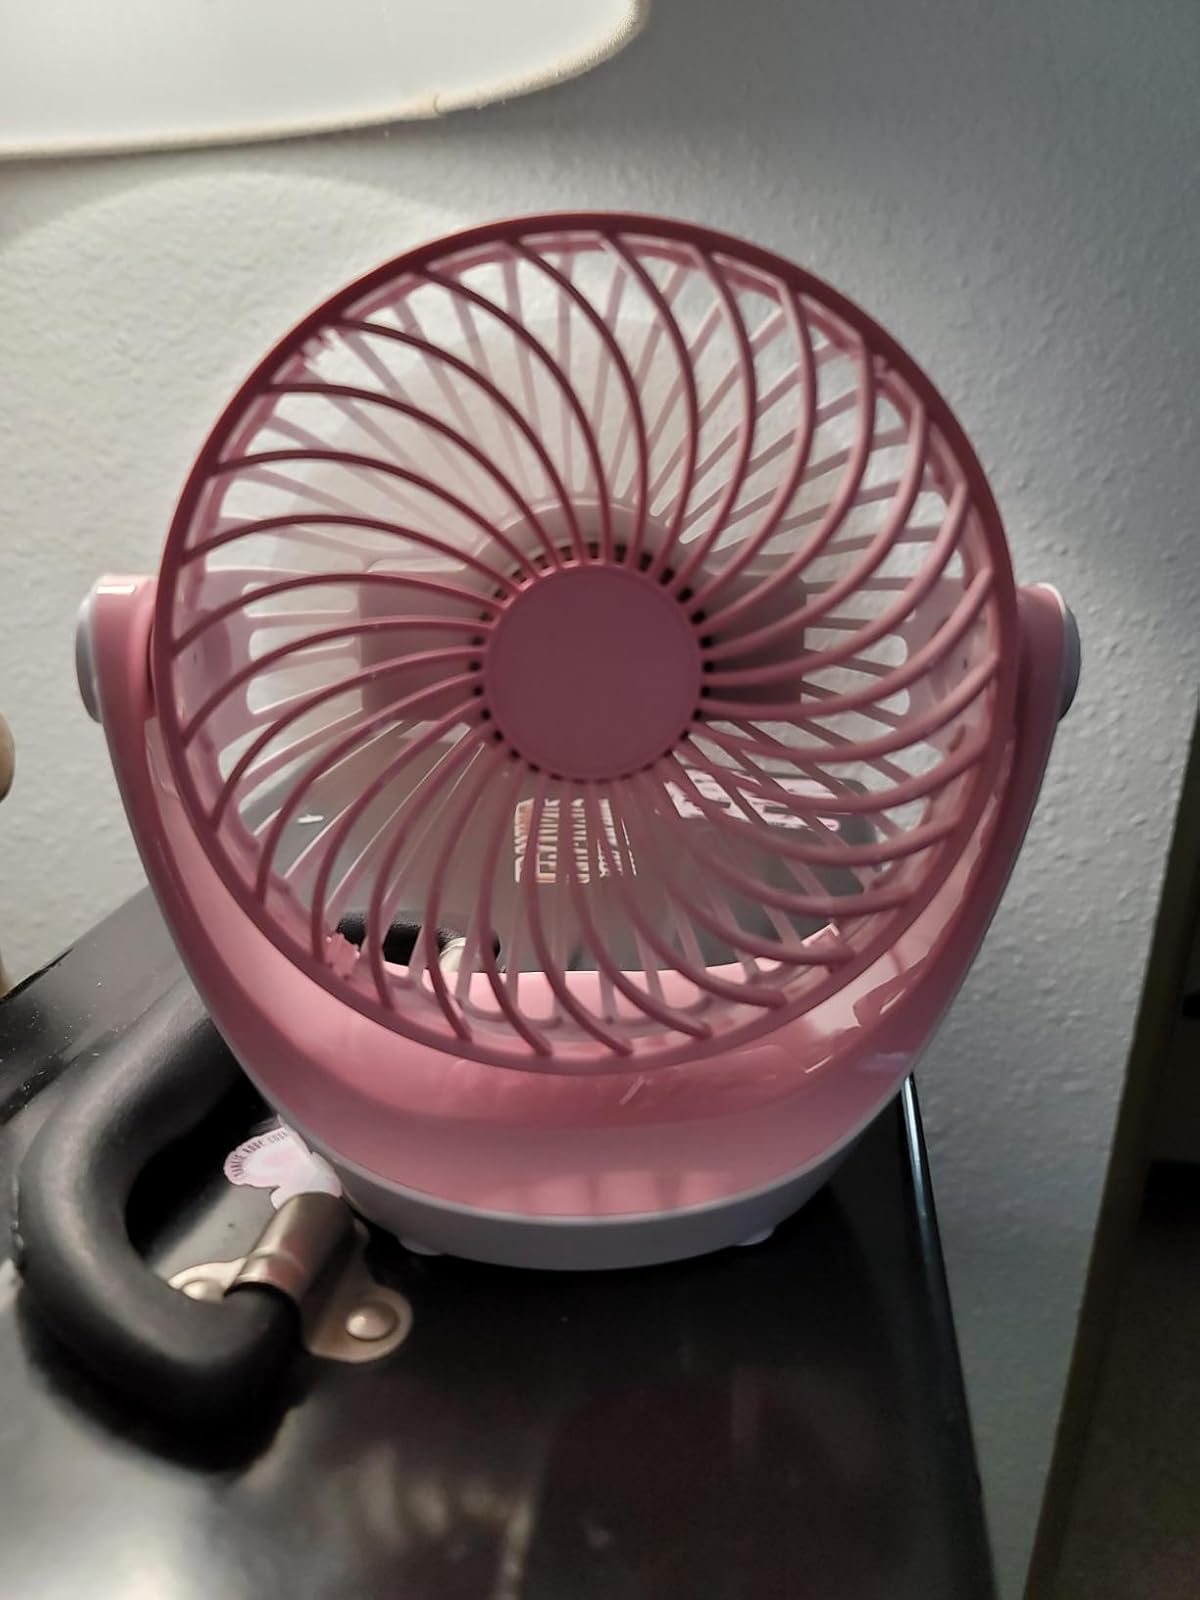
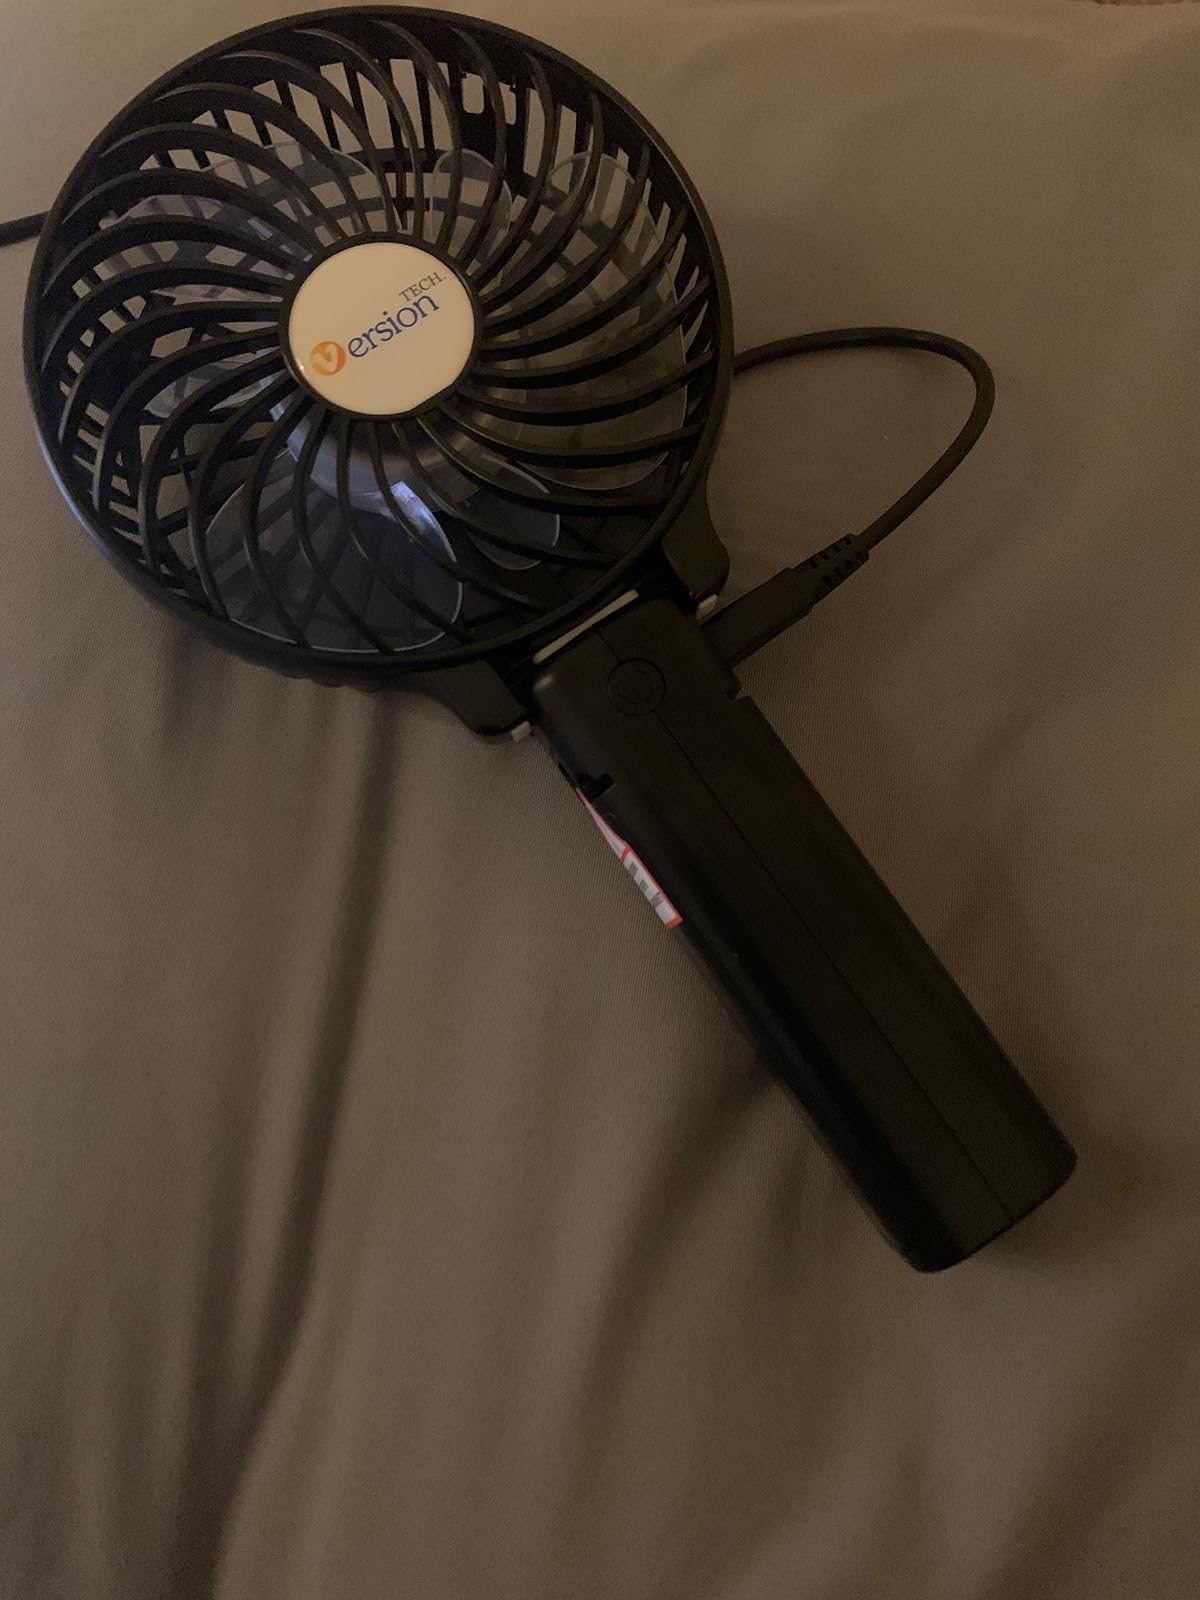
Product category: fan
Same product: no